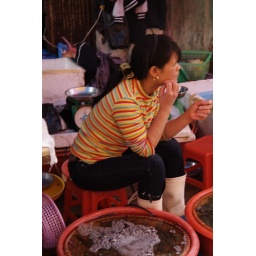
Vendors, selling live fish, at the main street market in the Old Quarter of Hanoi.